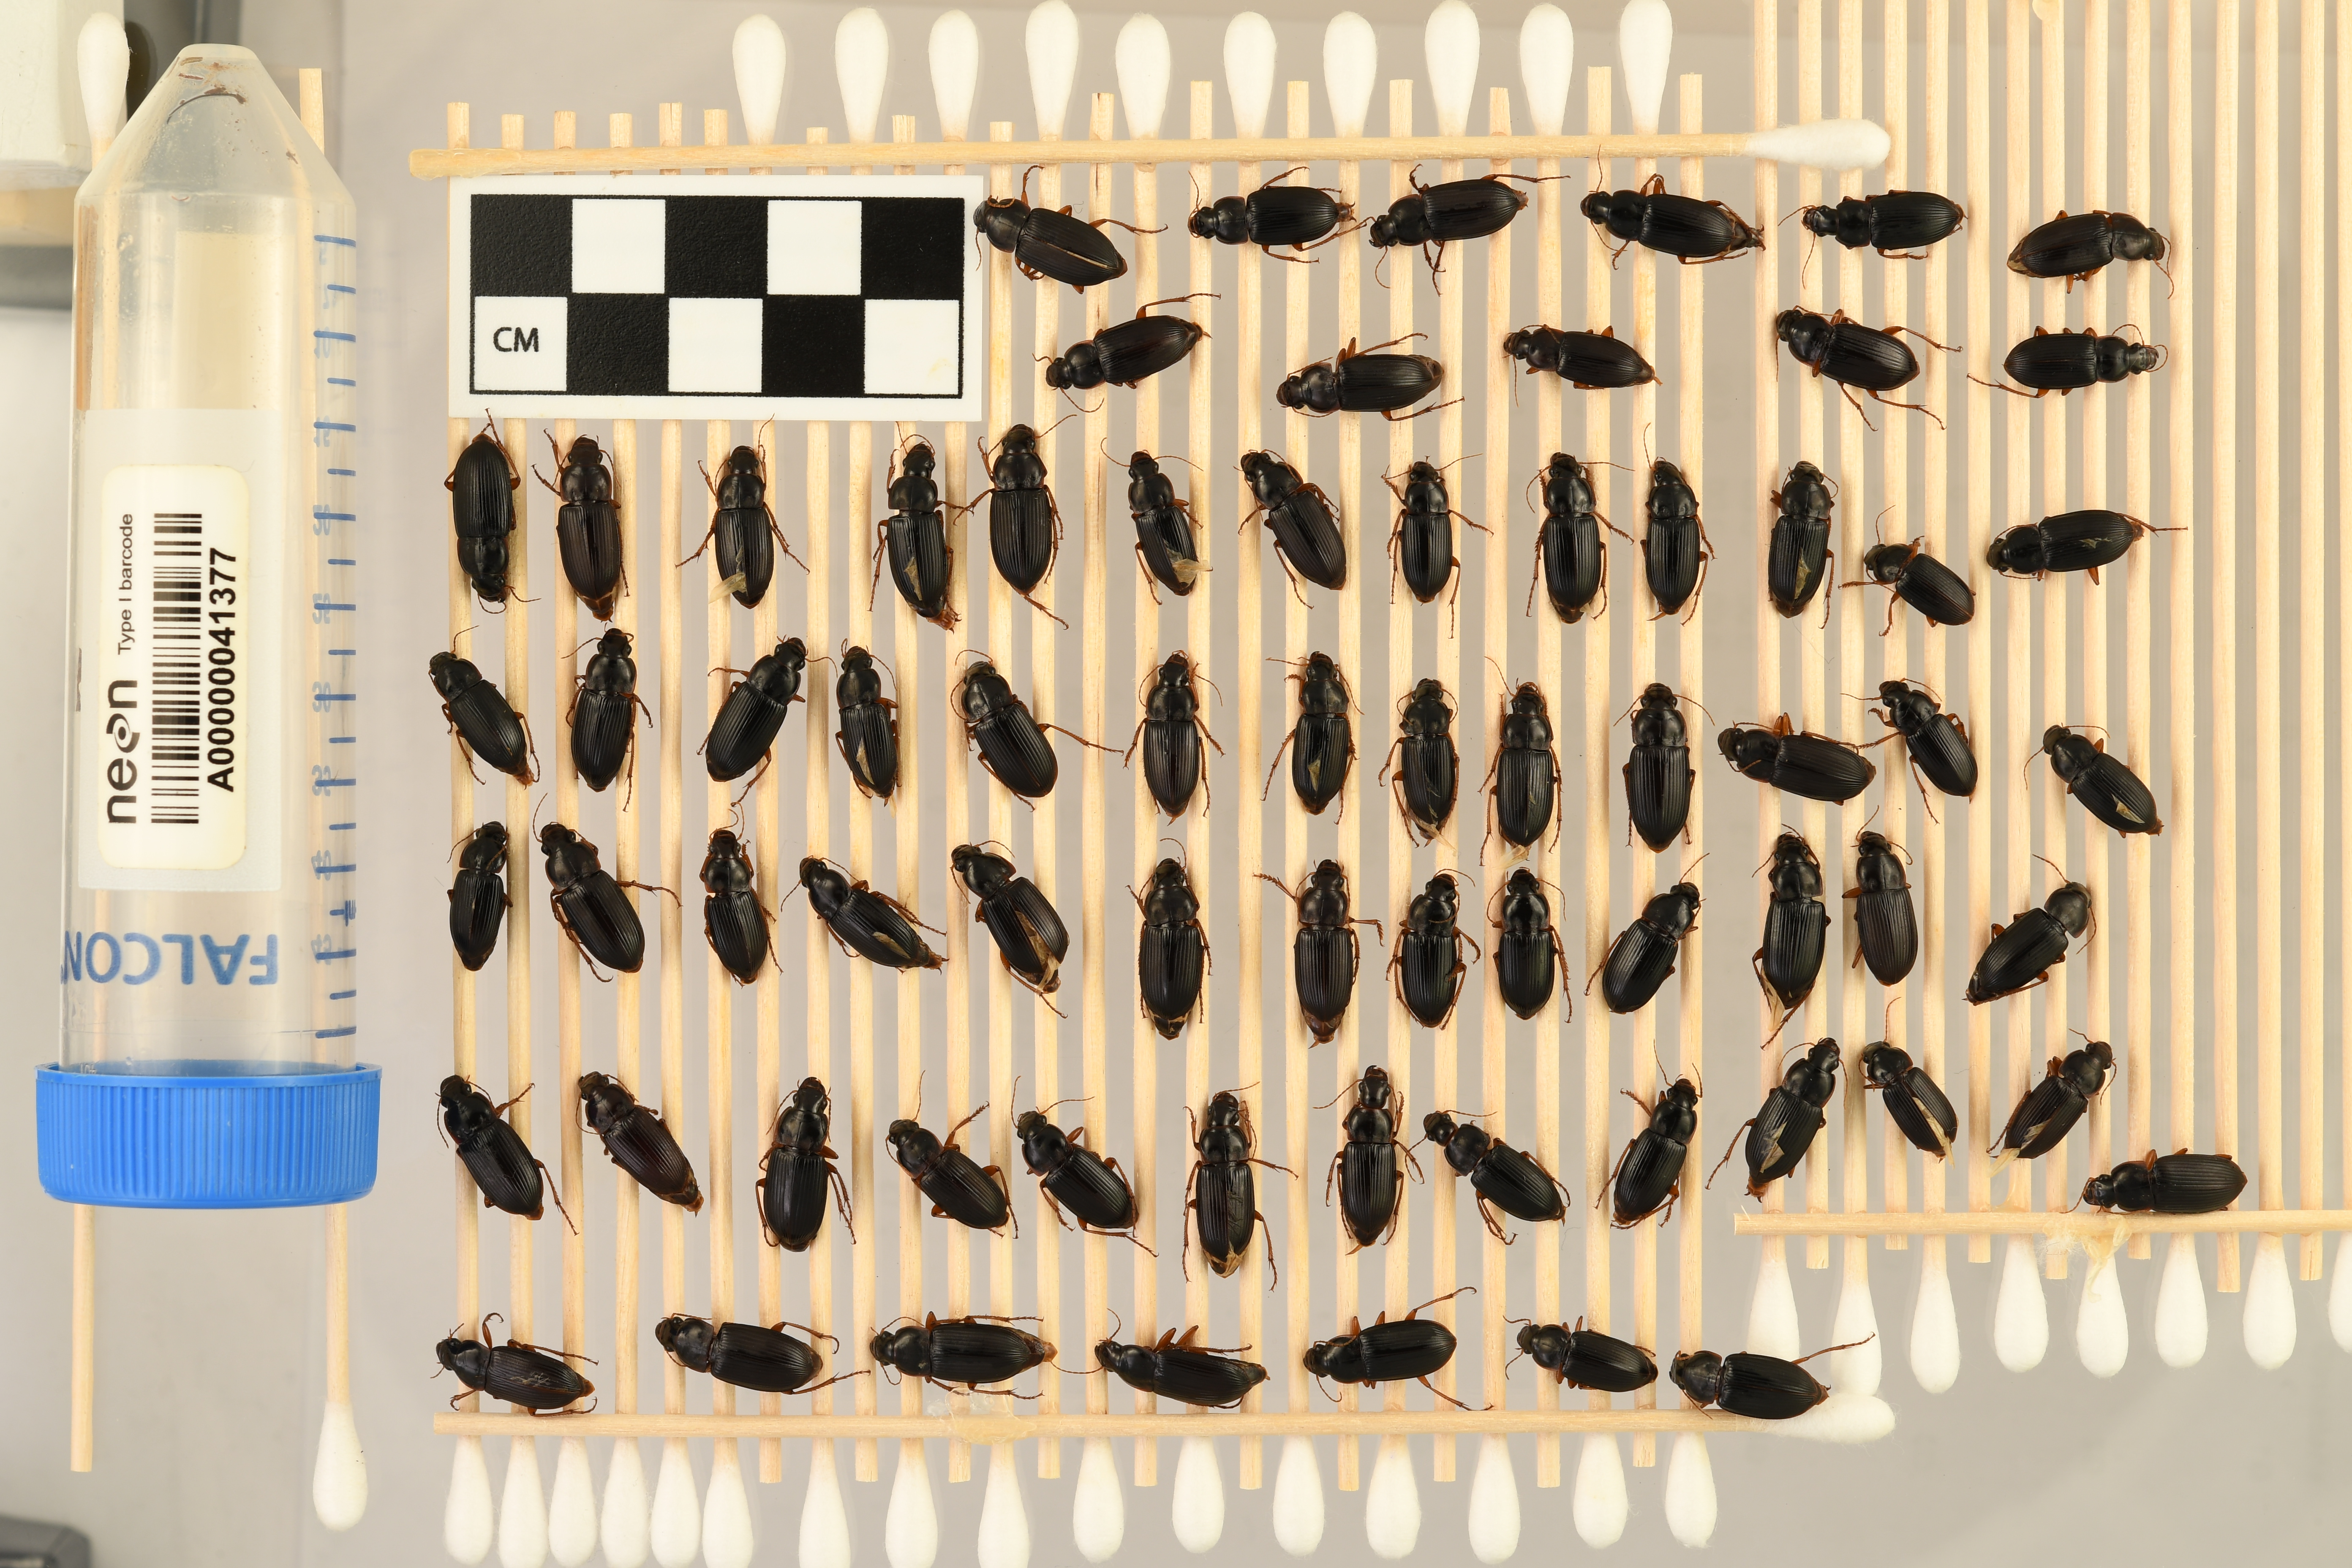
Harpalus pensylvanicus — Konza Prairie Agroecosystem NEON, plot KONA_001. Beetle 1, ElytraLength: 1.049 cm (lying flat: Yes)

Harpalus pensylvanicus — Konza Prairie Agroecosystem NEON, plot KONA_001. Beetle 1, ElytraWidth: 0.5753 cm (lying flat: Yes)

Harpalus pensylvanicus — Konza Prairie Agroecosystem NEON, plot KONA_001. Beetle 2, ElytraLength: 0.9312 cm (lying flat: Yes)

Harpalus pensylvanicus — Konza Prairie Agroecosystem NEON, plot KONA_001. Beetle 2, ElytraWidth: 0.5649 cm (lying flat: Yes)

Harpalus pensylvanicus — Konza Prairie Agroecosystem NEON, plot KONA_001. Beetle 3, ElytraLength: 0.9958 cm (lying flat: Yes)

Harpalus pensylvanicus — Konza Prairie Agroecosystem NEON, plot KONA_001. Beetle 3, ElytraWidth: 0.567 cm (lying flat: Yes)

Harpalus pensylvanicus — Konza Prairie Agroecosystem NEON, plot KONA_001. Beetle 4, ElytraLength: 0.9502 cm (lying flat: Yes)

Harpalus pensylvanicus — Konza Prairie Agroecosystem NEON, plot KONA_001. Beetle 4, ElytraWidth: 0.5607 cm (lying flat: Yes)

Harpalus pensylvanicus — Konza Prairie Agroecosystem NEON, plot KONA_001. Beetle 5, ElytraLength: 0.9473 cm (lying flat: Yes)

Harpalus pensylvanicus — Konza Prairie Agroecosystem NEON, plot KONA_001. Beetle 5, ElytraWidth: 0.5352 cm (lying flat: Yes)

Harpalus pensylvanicus — Konza Prairie Agroecosystem NEON, plot KONA_001. Beetle 6, ElytraLength: 0.9634 cm (lying flat: No)

Harpalus pensylvanicus — Konza Prairie Agroecosystem NEON, plot KONA_001. Beetle 6, ElytraWidth: 0.5226 cm (lying flat: No)

Harpalus pensylvanicus — Konza Prairie Agroecosystem NEON, plot KONA_001. Beetle 7, ElytraLength: 0.9626 cm (lying flat: Yes)

Harpalus pensylvanicus — Konza Prairie Agroecosystem NEON, plot KONA_001. Beetle 7, ElytraWidth: 0.5656 cm (lying flat: Yes)

Harpalus pensylvanicus — Konza Prairie Agroecosystem NEON, plot KONA_001. Beetle 8, ElytraLength: 0.9727 cm (lying flat: Yes)

Harpalus pensylvanicus — Konza Prairie Agroecosystem NEON, plot KONA_001. Beetle 8, ElytraWidth: 0.5635 cm (lying flat: Yes)

Harpalus pensylvanicus — Konza Prairie Agroecosystem NEON, plot KONA_001. Beetle 9, ElytraLength: 0.8983 cm (lying flat: Yes)

Harpalus pensylvanicus — Konza Prairie Agroecosystem NEON, plot KONA_001. Beetle 9, ElytraWidth: 0.4991 cm (lying flat: Yes)

Harpalus pensylvanicus — Konza Prairie Agroecosystem NEON, plot KONA_001. Beetle 10, ElytraLength: 0.962 cm (lying flat: Yes)

Harpalus pensylvanicus — Konza Prairie Agroecosystem NEON, plot KONA_001. Beetle 10, ElytraWidth: 0.5836 cm (lying flat: Yes)

Harpalus pensylvanicus — Konza Prairie Agroecosystem NEON, plot KONA_001. Beetle 11, ElytraLength: 0.9593 cm (lying flat: Yes)

Harpalus pensylvanicus — Konza Prairie Agroecosystem NEON, plot KONA_001. Beetle 11, ElytraWidth: 0.5494 cm (lying flat: Yes)

Harpalus pensylvanicus — Konza Prairie Agroecosystem NEON, plot KONA_001. Beetle 12, ElytraLength: 1.028 cm (lying flat: Yes)

Harpalus pensylvanicus — Konza Prairie Agroecosystem NEON, plot KONA_001. Beetle 12, ElytraWidth: 0.5633 cm (lying flat: Yes)

Harpalus pensylvanicus — Konza Prairie Agroecosystem NEON, plot KONA_001. Beetle 13, ElytraLength: 1.008 cm (lying flat: Yes)

Harpalus pensylvanicus — Konza Prairie Agroecosystem NEON, plot KONA_001. Beetle 13, ElytraWidth: 0.5922 cm (lying flat: Yes)

Harpalus pensylvanicus — Konza Prairie Agroecosystem NEON, plot KONA_001. Beetle 14, ElytraLength: 0.9614 cm (lying flat: Yes)

Harpalus pensylvanicus — Konza Prairie Agroecosystem NEON, plot KONA_001. Beetle 14, ElytraWidth: 0.55 cm (lying flat: Yes)

Harpalus pensylvanicus — Konza Prairie Agroecosystem NEON, plot KONA_001. Beetle 15, ElytraLength: 0.9819 cm (lying flat: Yes)

Harpalus pensylvanicus — Konza Prairie Agroecosystem NEON, plot KONA_001. Beetle 15, ElytraWidth: 0.5381 cm (lying flat: Yes)

Harpalus pensylvanicus — Konza Prairie Agroecosystem NEON, plot KONA_001. Beetle 16, ElytraLength: 1.071 cm (lying flat: Yes)

Harpalus pensylvanicus — Konza Prairie Agroecosystem NEON, plot KONA_001. Beetle 16, ElytraWidth: 0.6057 cm (lying flat: Yes)

Harpalus pensylvanicus — Konza Prairie Agroecosystem NEON, plot KONA_001. Beetle 17, ElytraLength: 0.8687 cm (lying flat: Yes)

Harpalus pensylvanicus — Konza Prairie Agroecosystem NEON, plot KONA_001. Beetle 17, ElytraWidth: 0.4991 cm (lying flat: Yes)

Harpalus pensylvanicus — Konza Prairie Agroecosystem NEON, plot KONA_001. Beetle 18, ElytraLength: 0.9904 cm (lying flat: Yes)

Harpalus pensylvanicus — Konza Prairie Agroecosystem NEON, plot KONA_001. Beetle 18, ElytraWidth: 0.5485 cm (lying flat: Yes)

Harpalus pensylvanicus — Konza Prairie Agroecosystem NEON, plot KONA_001. Beetle 19, ElytraLength: 0.8733 cm (lying flat: Yes)

Harpalus pensylvanicus — Konza Prairie Agroecosystem NEON, plot KONA_001. Beetle 19, ElytraWidth: 0.507 cm (lying flat: Yes)

Harpalus pensylvanicus — Konza Prairie Agroecosystem NEON, plot KONA_001. Beetle 20, ElytraLength: 0.9858 cm (lying flat: Yes)

Harpalus pensylvanicus — Konza Prairie Agroecosystem NEON, plot KONA_001. Beetle 20, ElytraWidth: 0.5635 cm (lying flat: Yes)

Harpalus pensylvanicus — Konza Prairie Agroecosystem NEON, plot KONA_001. Beetle 21, ElytraLength: 0.9154 cm (lying flat: Yes)

Harpalus pensylvanicus — Konza Prairie Agroecosystem NEON, plot KONA_001. Beetle 21, ElytraWidth: 0.507 cm (lying flat: Yes)

Harpalus pensylvanicus — Konza Prairie Agroecosystem NEON, plot KONA_001. Beetle 22, ElytraLength: 0.9284 cm (lying flat: Yes)

Harpalus pensylvanicus — Konza Prairie Agroecosystem NEON, plot KONA_001. Beetle 22, ElytraWidth: 0.5537 cm (lying flat: Yes)

Harpalus pensylvanicus — Konza Prairie Agroecosystem NEON, plot KONA_001. Beetle 23, ElytraLength: 0.8873 cm (lying flat: Yes)

Harpalus pensylvanicus — Konza Prairie Agroecosystem NEON, plot KONA_001. Beetle 23, ElytraWidth: 0.5078 cm (lying flat: Yes)

Harpalus pensylvanicus — Konza Prairie Agroecosystem NEON, plot KONA_001. Beetle 24, ElytraLength: 0.9562 cm (lying flat: Yes)

Harpalus pensylvanicus — Konza Prairie Agroecosystem NEON, plot KONA_001. Beetle 24, ElytraWidth: 0.5719 cm (lying flat: Yes)

Harpalus pensylvanicus — Konza Prairie Agroecosystem NEON, plot KONA_001. Beetle 25, ElytraLength: 0.9531 cm (lying flat: Yes)

Harpalus pensylvanicus — Konza Prairie Agroecosystem NEON, plot KONA_001. Beetle 25, ElytraWidth: 0.5239 cm (lying flat: Yes)

Harpalus pensylvanicus — Konza Prairie Agroecosystem NEON, plot KONA_001. Beetle 26, ElytraLength: 0.968 cm (lying flat: No)

Harpalus pensylvanicus — Konza Prairie Agroecosystem NEON, plot KONA_001. Beetle 26, ElytraWidth: 0.5398 cm (lying flat: No)

Harpalus pensylvanicus — Konza Prairie Agroecosystem NEON, plot KONA_001. Beetle 27, ElytraLength: 0.9808 cm (lying flat: Yes)

Harpalus pensylvanicus — Konza Prairie Agroecosystem NEON, plot KONA_001. Beetle 27, ElytraWidth: 0.5781 cm (lying flat: Yes)

Harpalus pensylvanicus — Konza Prairie Agroecosystem NEON, plot KONA_001. Beetle 28, ElytraLength: 0.8894 cm (lying flat: Yes)

Harpalus pensylvanicus — Konza Prairie Agroecosystem NEON, plot KONA_001. Beetle 28, ElytraWidth: 0.4681 cm (lying flat: Yes)

Harpalus pensylvanicus — Konza Prairie Agroecosystem NEON, plot KONA_001. Beetle 29, ElytraLength: 0.996 cm (lying flat: Yes)

Harpalus pensylvanicus — Konza Prairie Agroecosystem NEON, plot KONA_001. Beetle 29, ElytraWidth: 0.5898 cm (lying flat: Yes)

Harpalus pensylvanicus — Konza Prairie Agroecosystem NEON, plot KONA_001. Beetle 30, ElytraLength: 0.9437 cm (lying flat: Yes)

Harpalus pensylvanicus — Konza Prairie Agroecosystem NEON, plot KONA_001. Beetle 30, ElytraWidth: 0.5353 cm (lying flat: Yes)

Harpalus pensylvanicus — Konza Prairie Agroecosystem NEON, plot KONA_001. Beetle 31, ElytraLength: 0.9207 cm (lying flat: Yes)

Harpalus pensylvanicus — Konza Prairie Agroecosystem NEON, plot KONA_001. Beetle 31, ElytraWidth: 0.5241 cm (lying flat: Yes)

Harpalus pensylvanicus — Konza Prairie Agroecosystem NEON, plot KONA_001. Beetle 32, ElytraLength: 0.9031 cm (lying flat: Yes)

Harpalus pensylvanicus — Konza Prairie Agroecosystem NEON, plot KONA_001. Beetle 32, ElytraWidth: 0.4931 cm (lying flat: Yes)